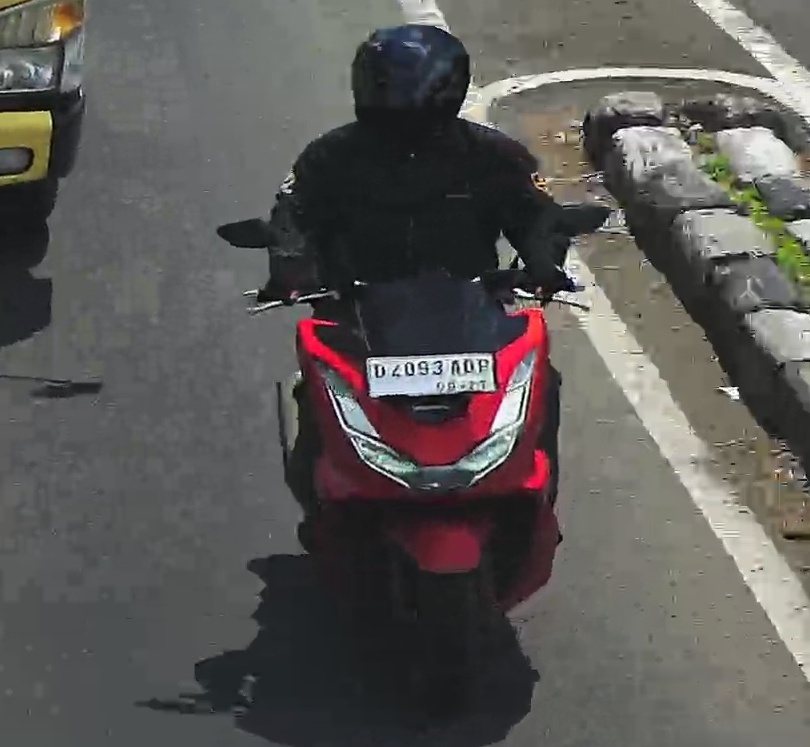
person-with-helmet: 1
person-without-helmet: 0